Christ Church Cathedral, Lisburn

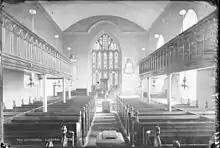
Lisburn Cathedral, interior

Christ Church Cathedral, Lisburn (also known as Lisburn Cathedral), is the cathedral church of the Diocese of Connor in the Church of Ireland. It is situated in Lisburn, Northern Ireland, in the ecclesiastical province of Armagh. Previously St Thomas's church, it is now one of two cathedrals in the Diocese, the other being the shared Cathedral Church of St Anne, Belfast. The Dean and Chapter of Lisburn Cathedral are known as the Dean and Chapter of St Saviour, Connor in honour of the original cathedral of Connor, County Antrim.